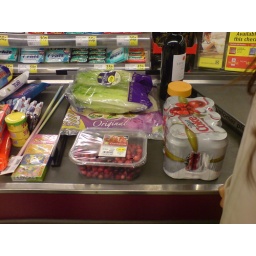
The person in front had loads of oranges